George Washington Masonic National Memorial

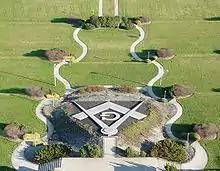
The Square and Compasses, a large Masonic symbol built of concrete, was added to the memorial in 1999.

The second (or "main") floor appears, from the outside, to be the main level of the memorial. The Parthenon-inspired portico with its Doric columns forms the primary entrance to the memorial. The portico is supported by eight fluted columns of pink Conway granite in diameter and high, each weighing . The bas-relief medallion of Washington in profile which is incorporated into the pediment above the portico is across. Bronze doors lead the way into the memorial. Once inside the memorial, to the left is the Alexandria-Washington Lodge No. 22 Replica Lodge Room, which faithfully duplicates the look of the lodge room at the time Washington presided over the lodge. This room contains several items which belonged to Washington as well as historic items (such as furniture) from the Alexandria-Washington Lodge. Behind the Master Mason's chair in this room is the William Joseph Williams portrait of Washington in his Masonic garb. Along the south side of this floor is the South Lodge Room, which replicates the Neoclassical look of the Alexandria-Washington Lodge when it was located in the Alexandria City Courthouse. This room is used for meetings of Alexandria-Washington Lodge No. 22 as well as other Masonic lodges who wish to use it for meetings while visiting the memorial.